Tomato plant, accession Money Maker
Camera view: bottom (45 deg); turntable rotation: 180 degrees
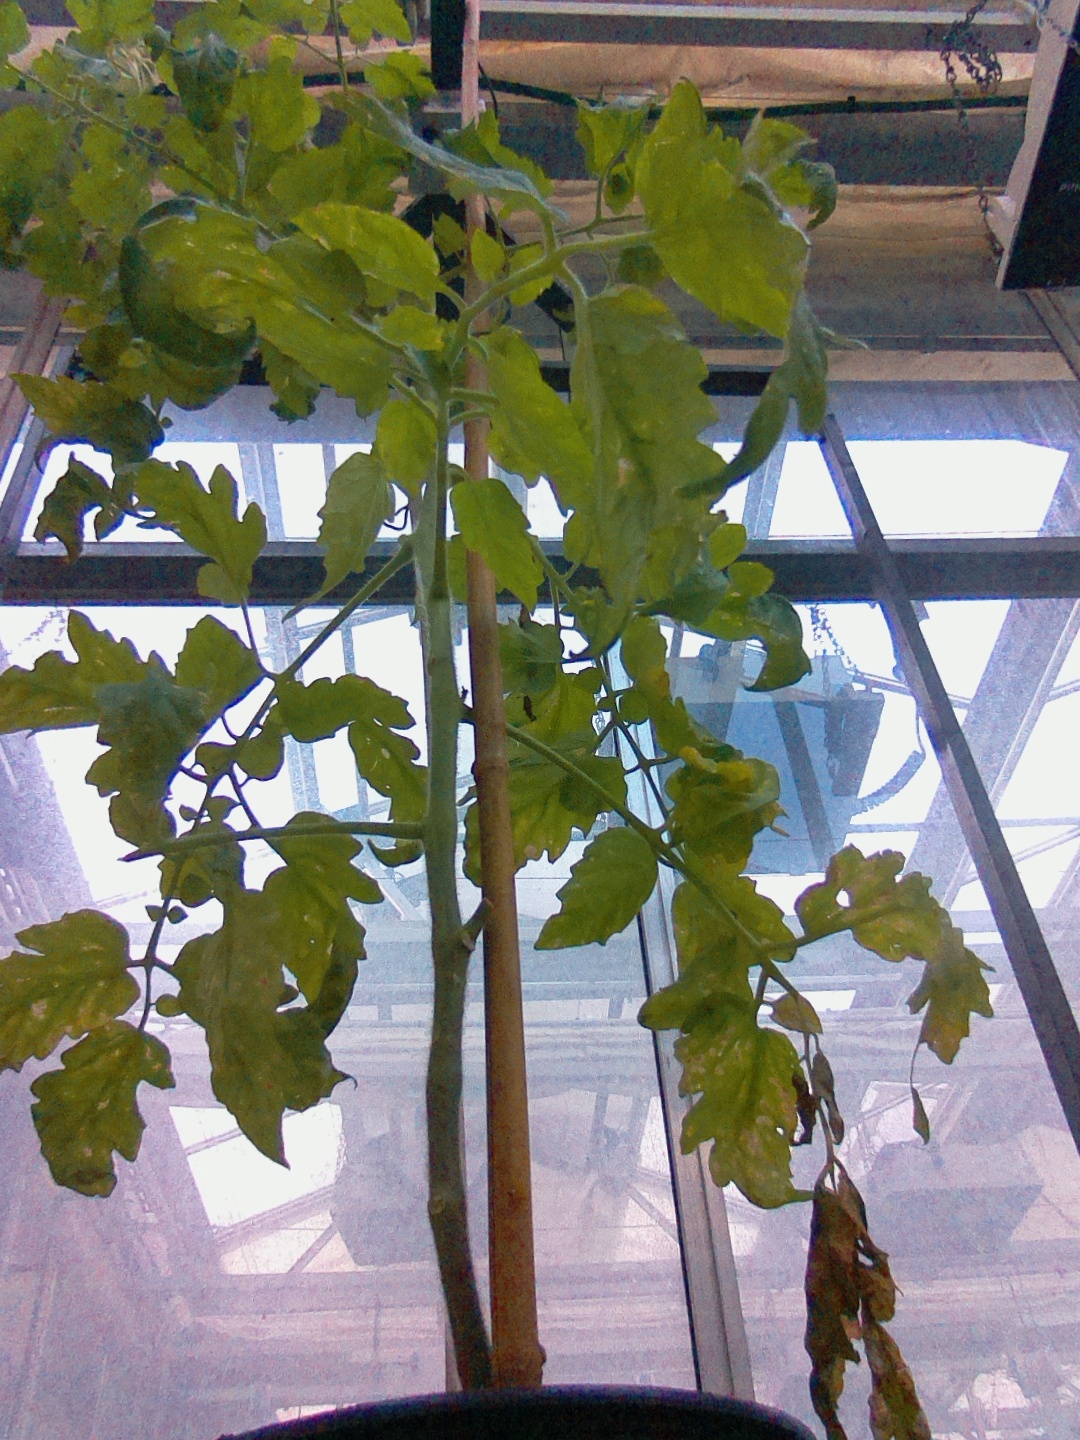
BBCH growth stage 77: 70%-80% of final fruit size